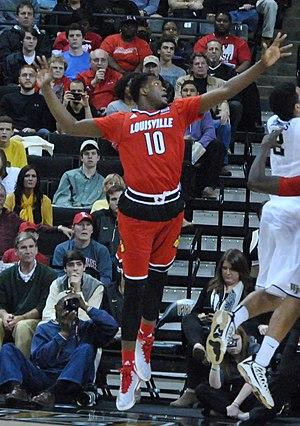
Jaylen Johnson, né le 7 août 1996, à Ypsilanti, au Michigan, est un joueur américain de basket-ball. Il évolue au poste d'ailier.